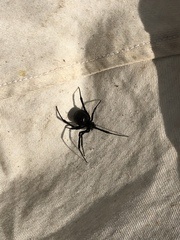
Species: Lactrodectus_hesperus